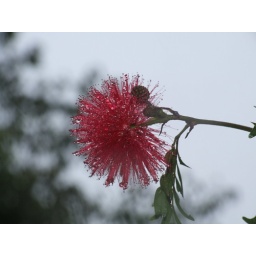
a flower with laying water in it.